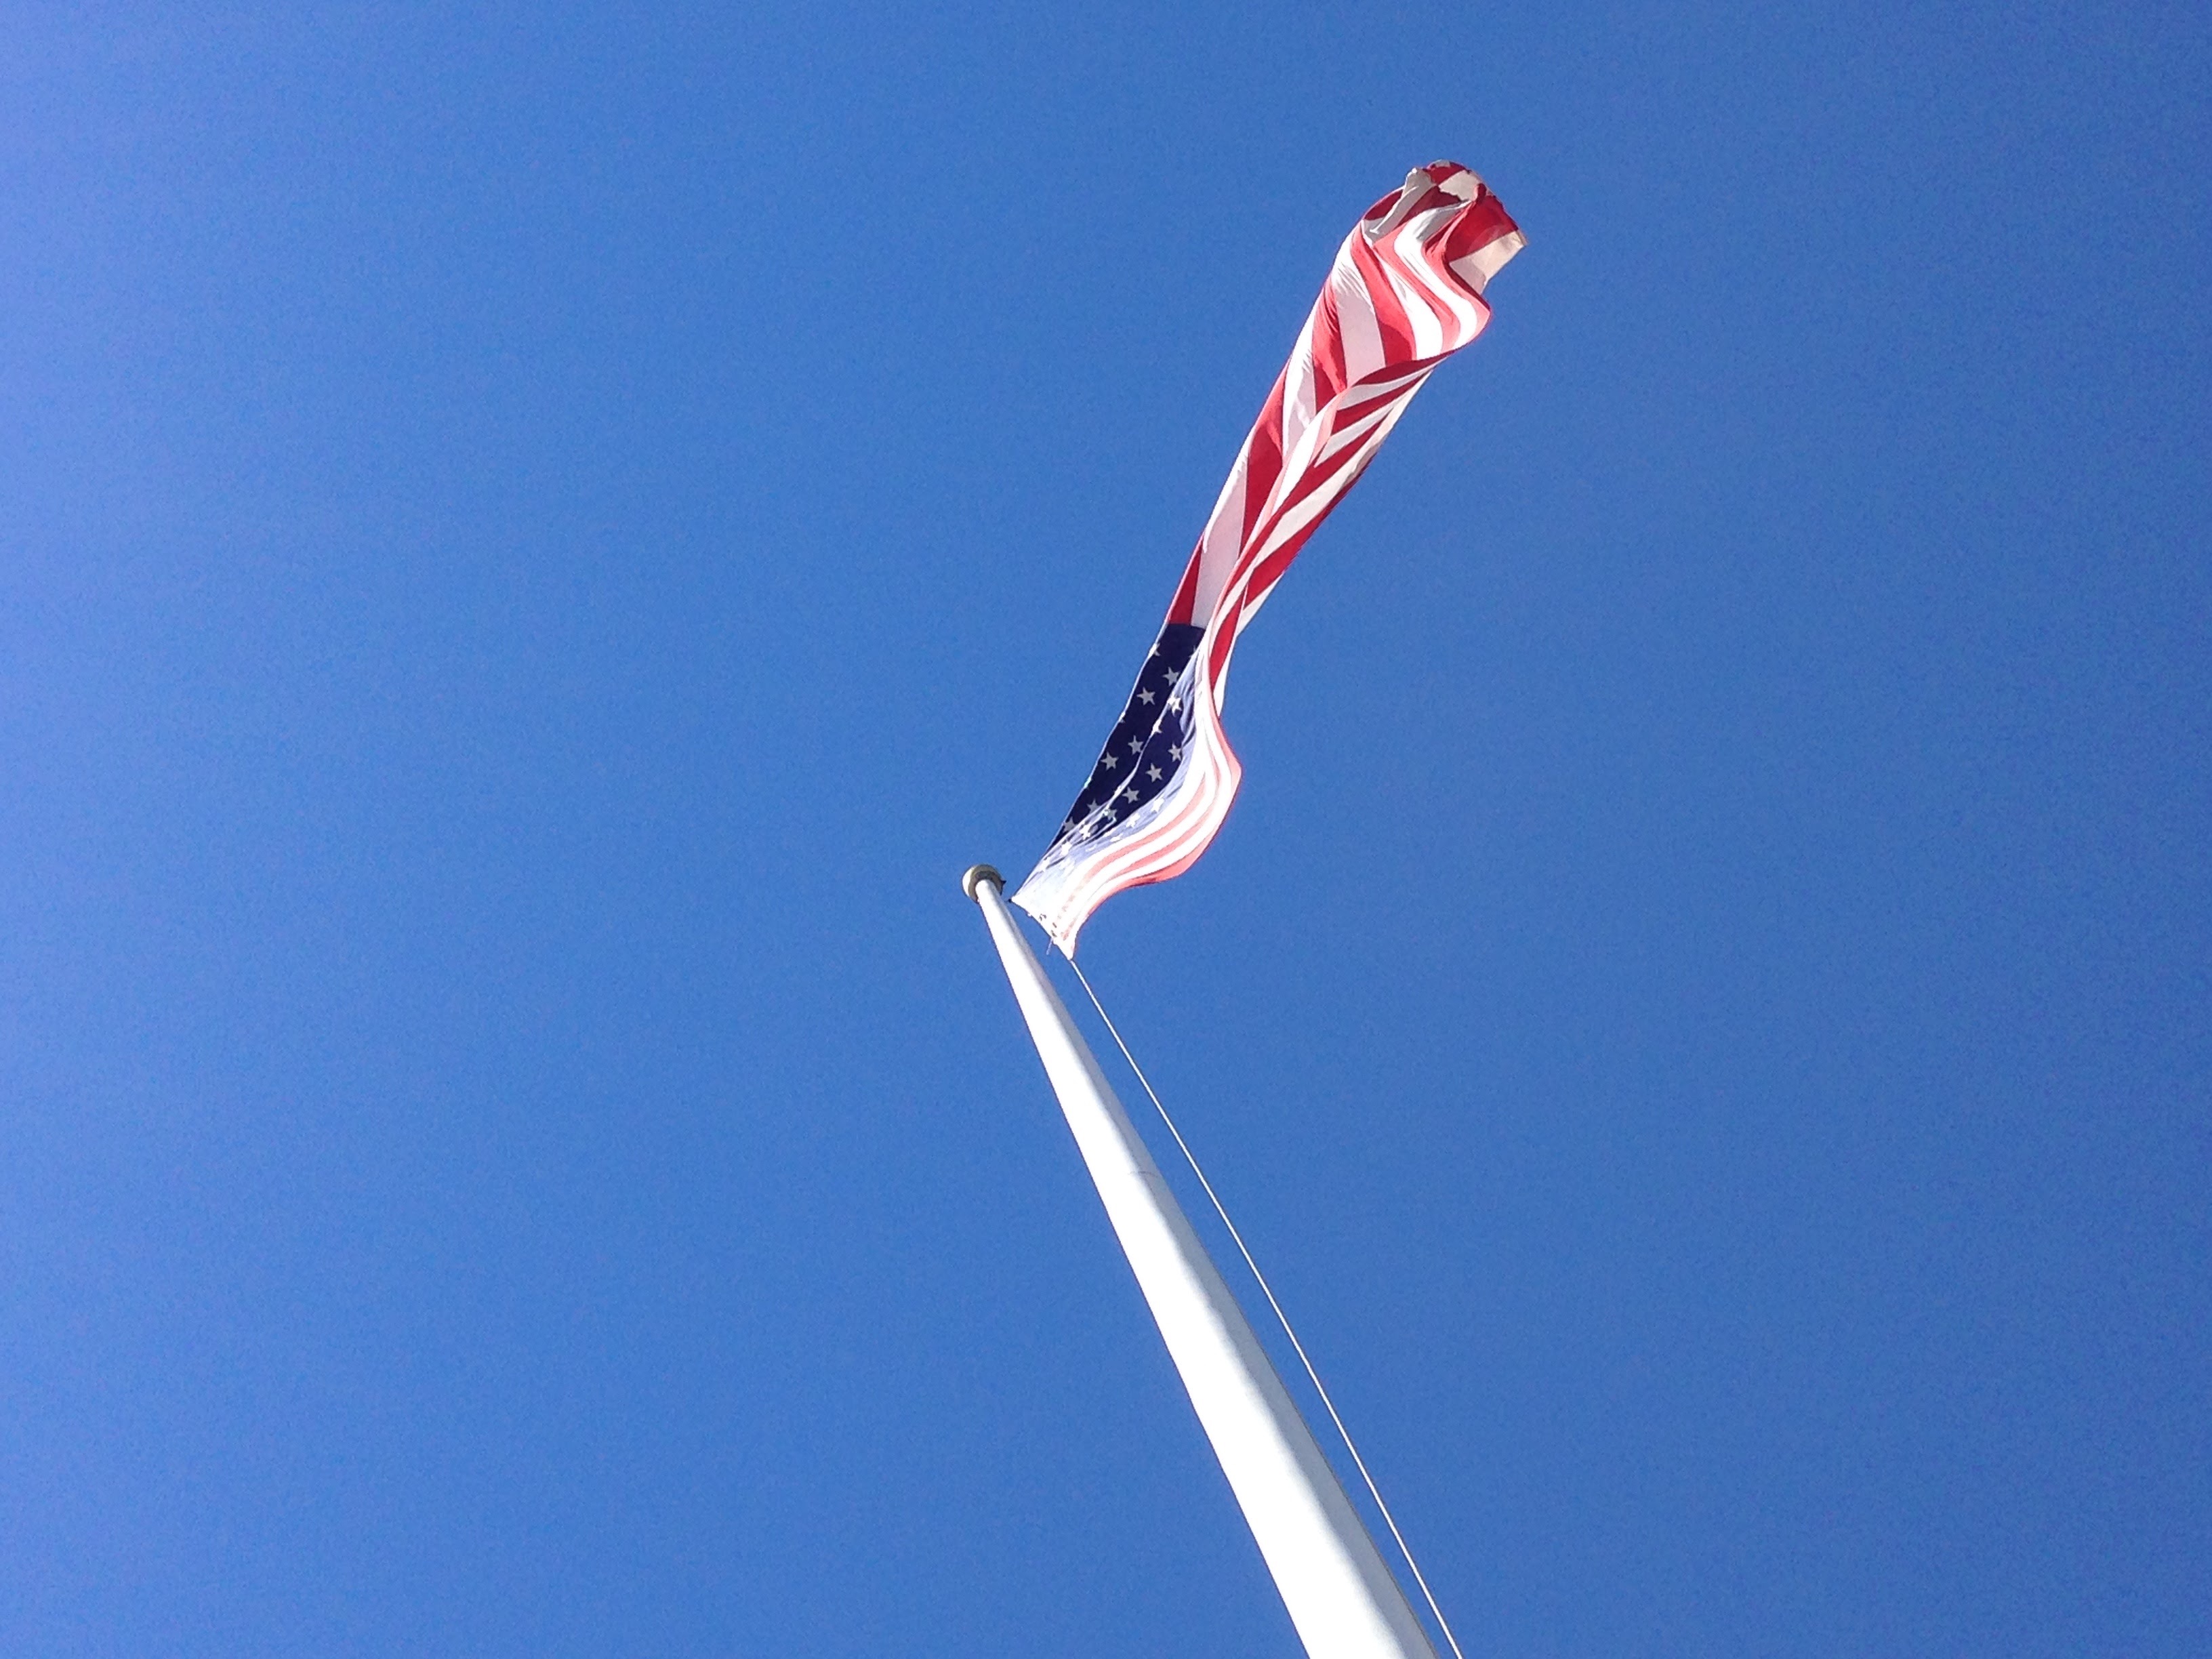
wing, vehicle, mast, flag, flag of the united states, atmosphere of earth